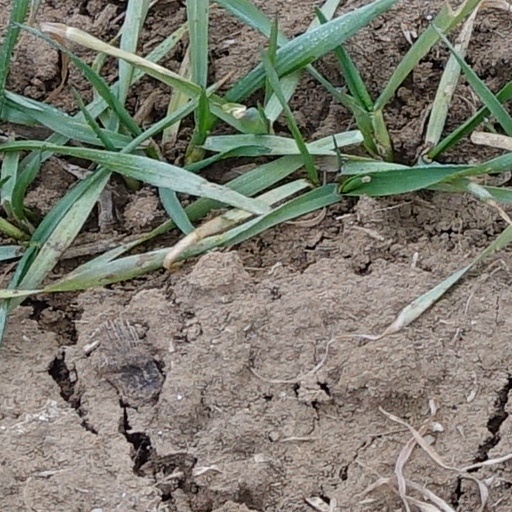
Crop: wheat